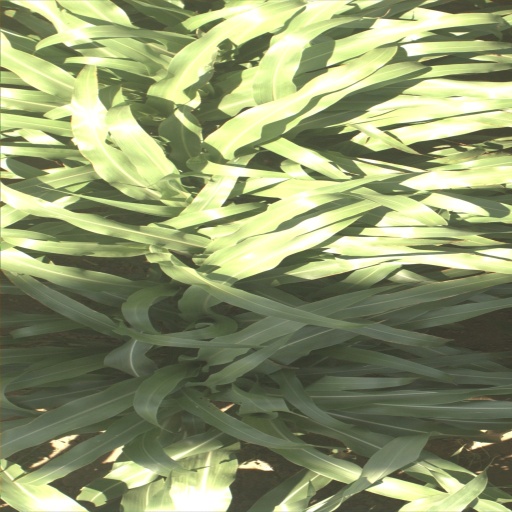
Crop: sorghum